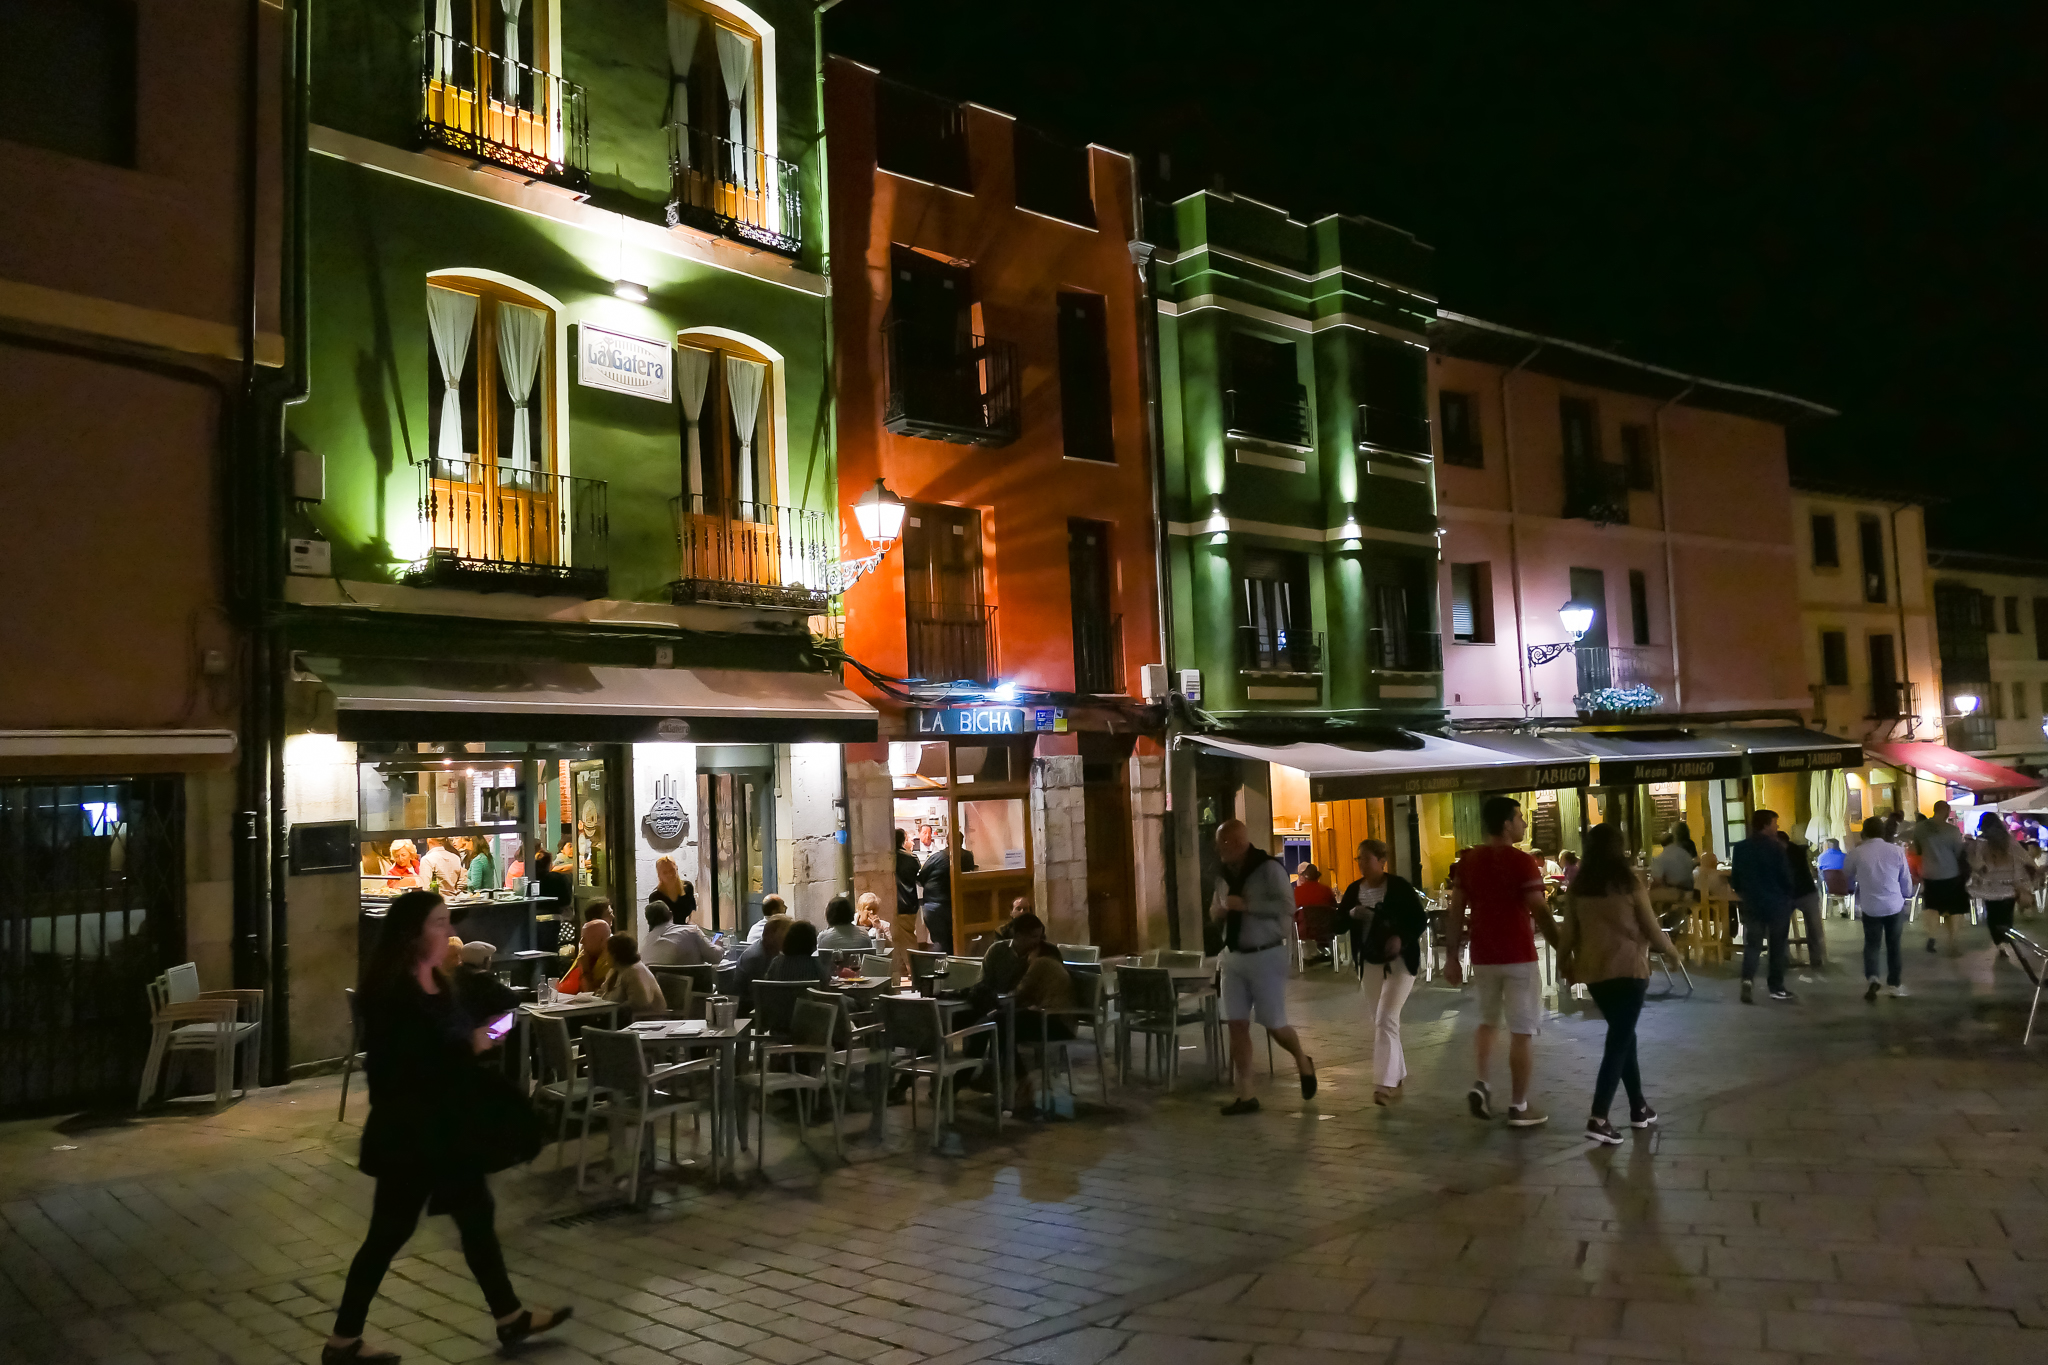
landscape, street, night, downtown, bar, evening, plaza, spain, leon, paisajes, castillayleon, lumixfz1000, fz1000, espana, ggl1, xovesphoto, nocturnas, panasoniclumixfz1000